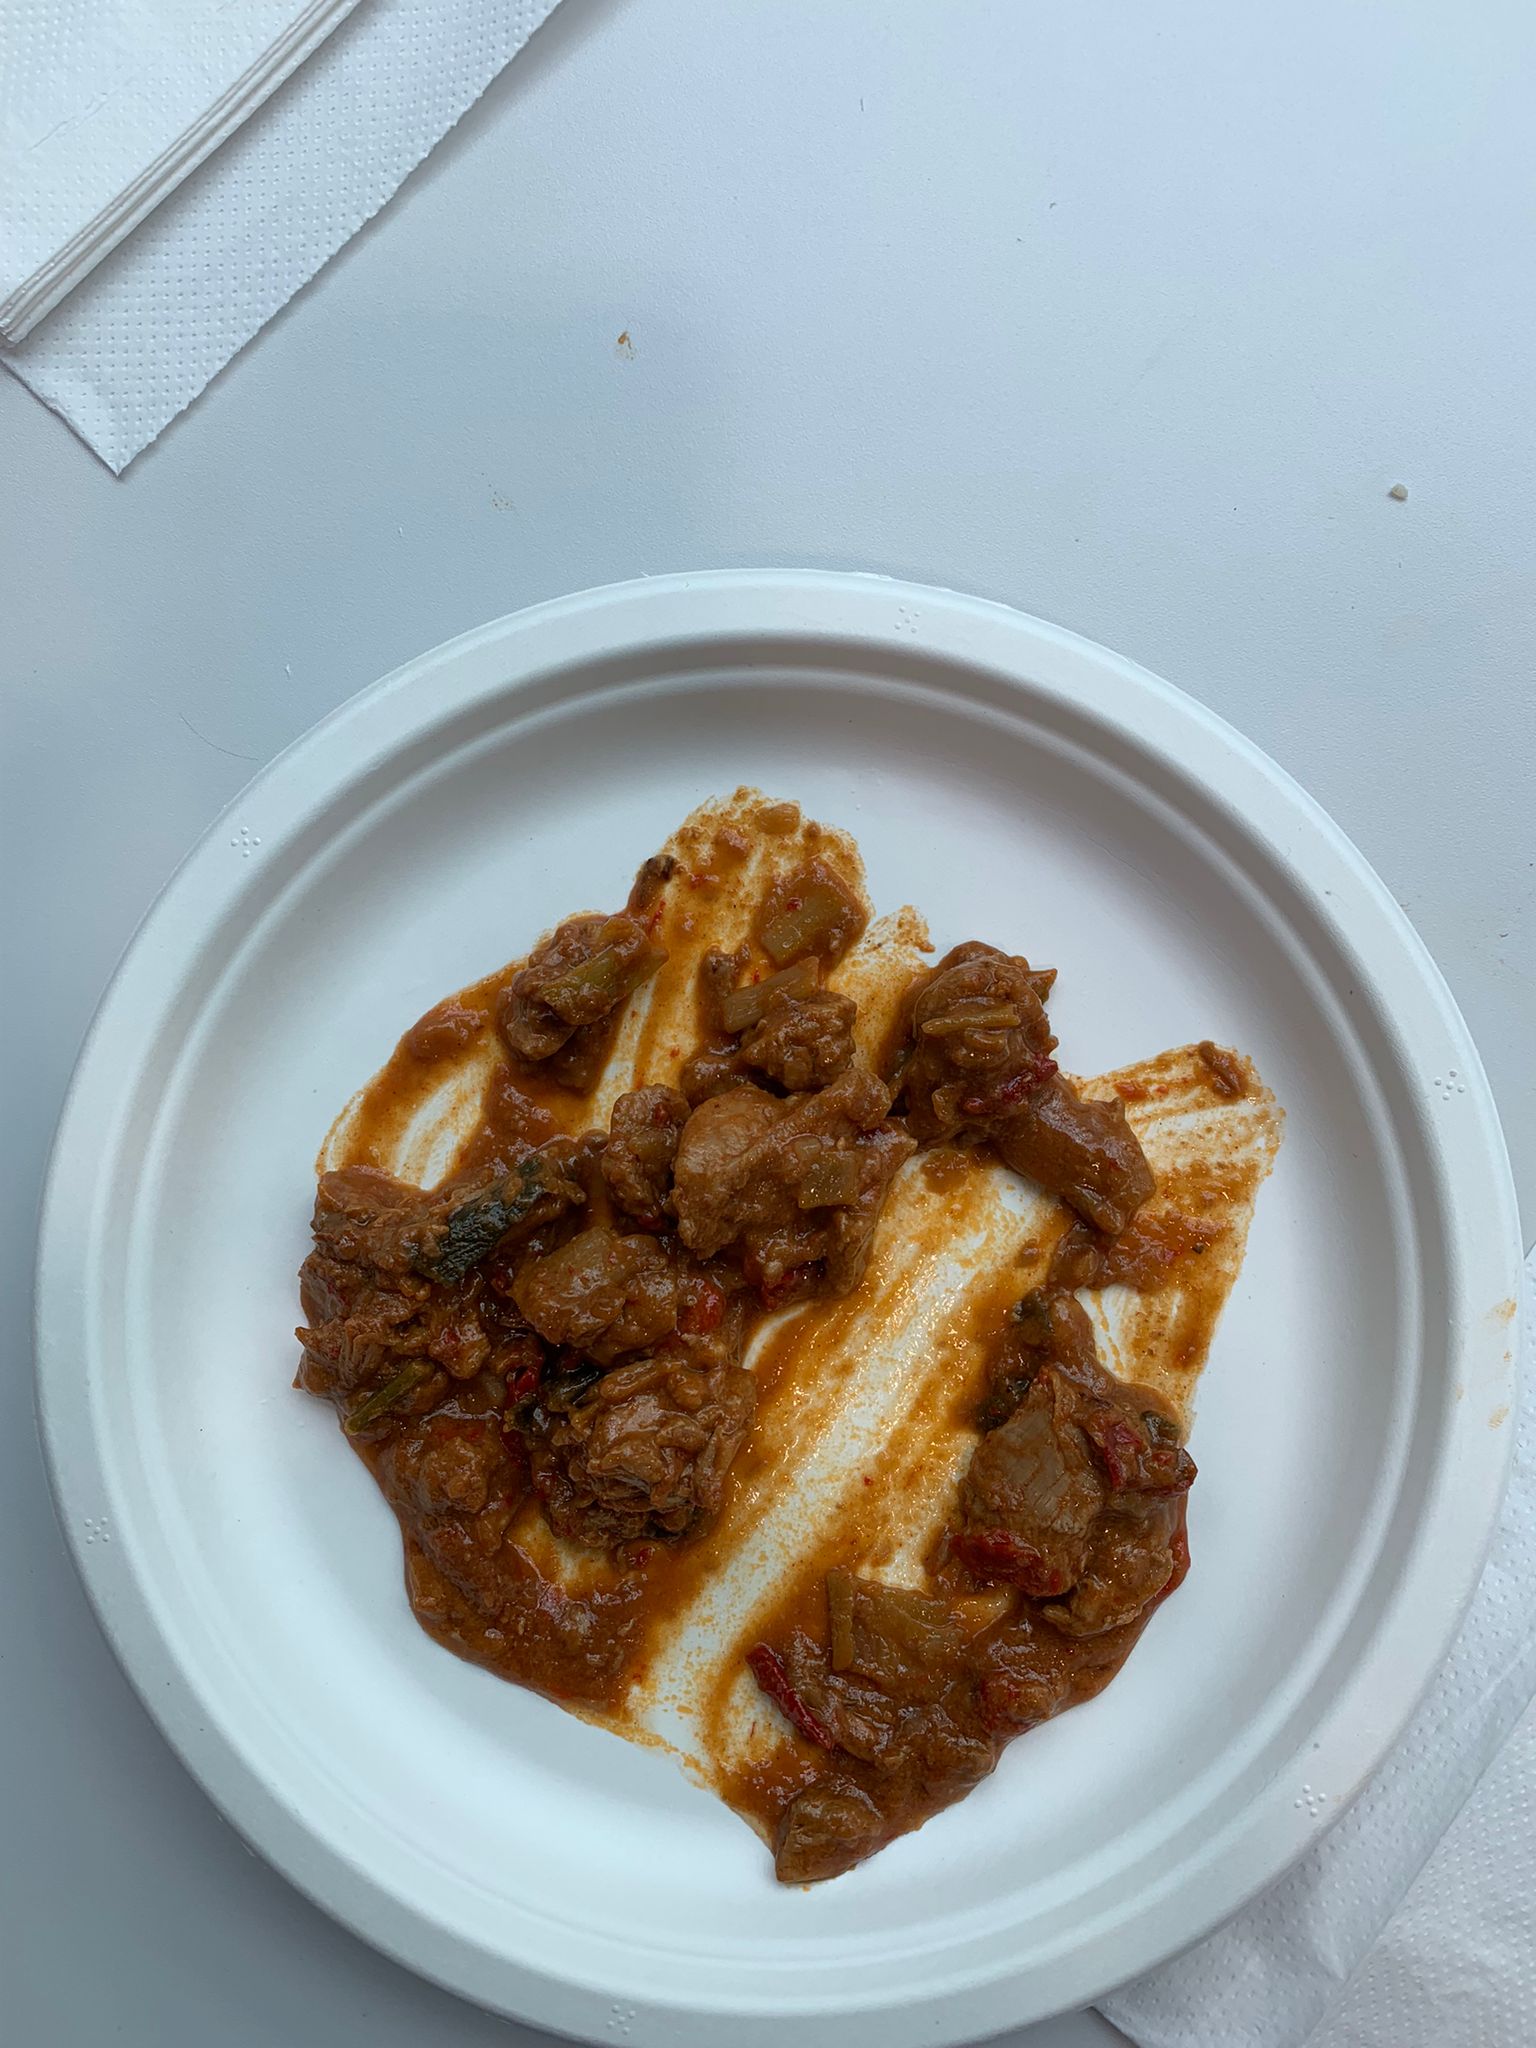
Ingredients: goulash